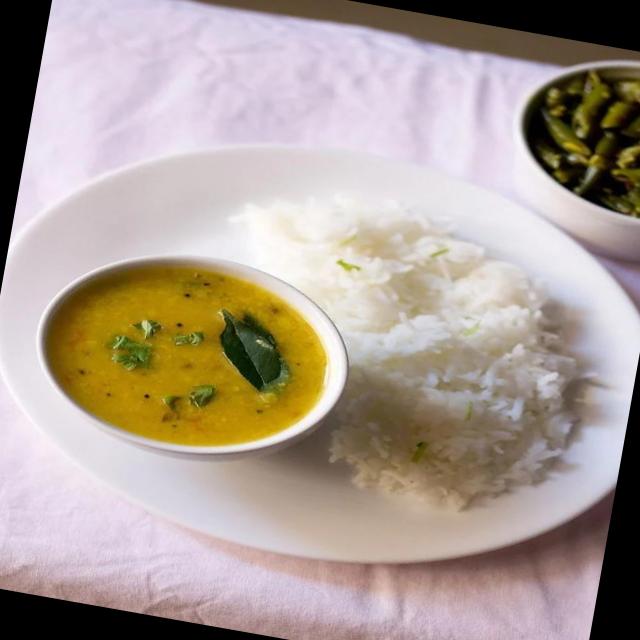
Dish: dal_makhani